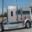
Label: truck